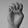
ASL letter: E